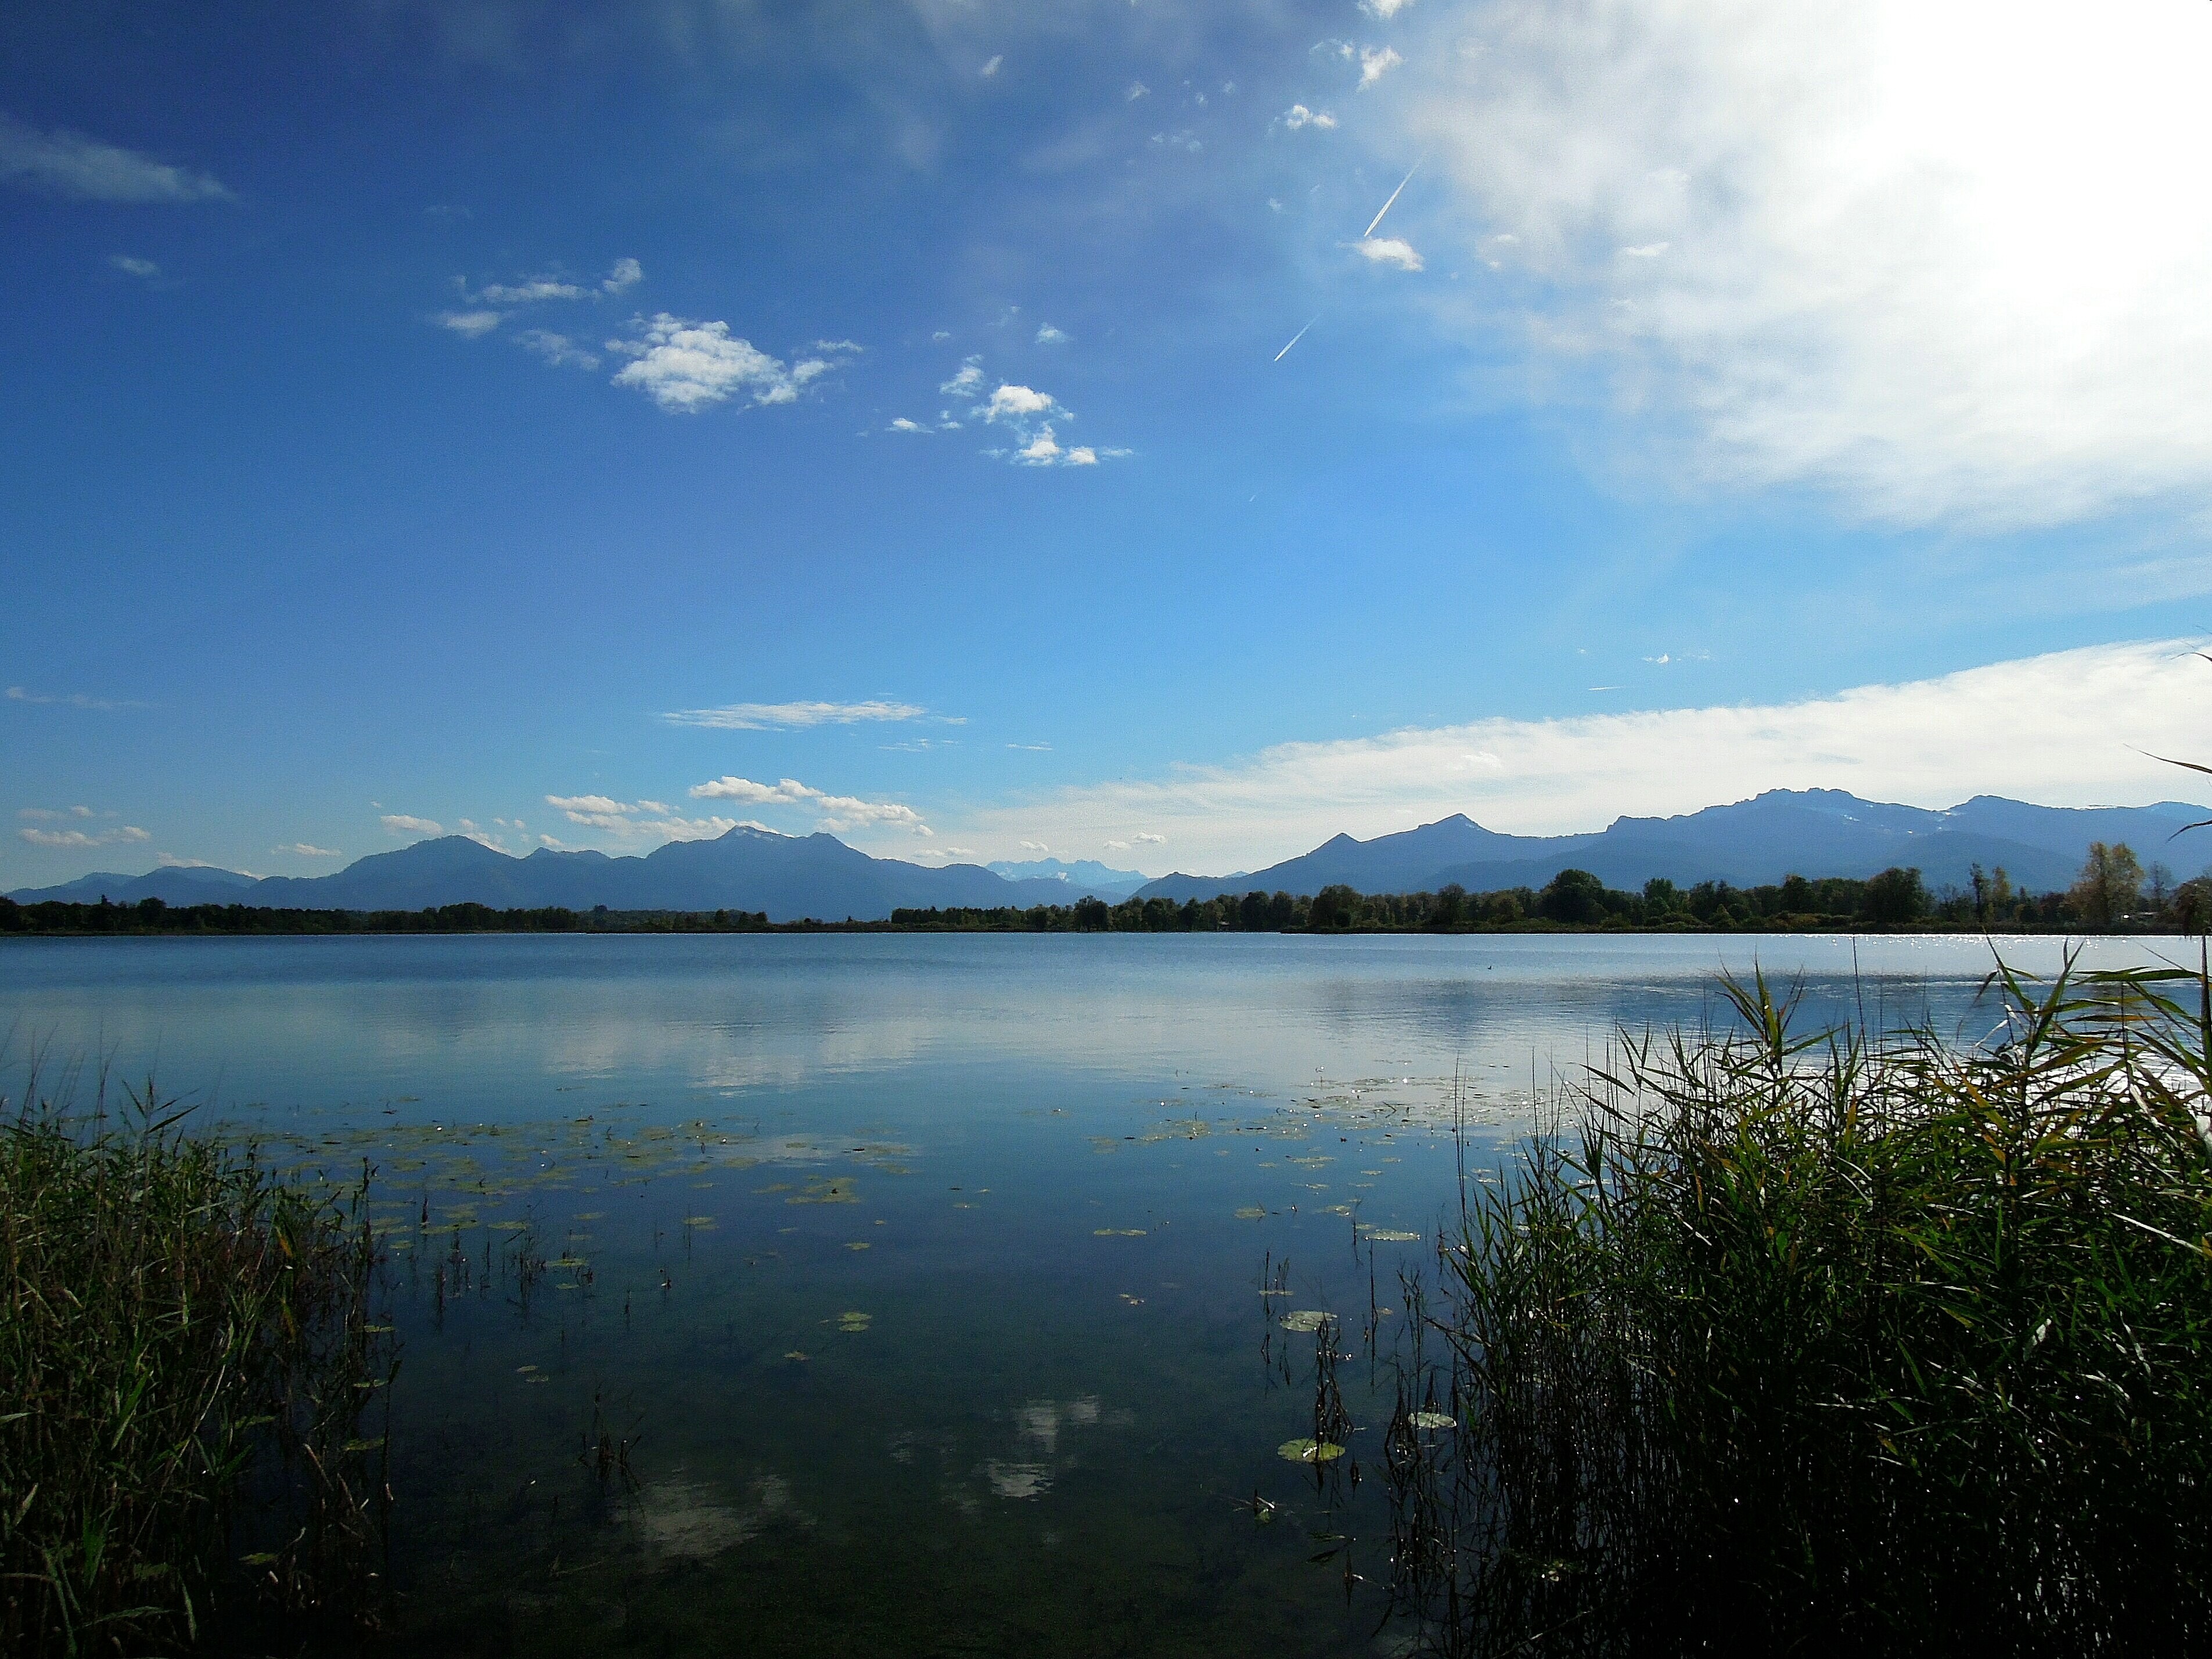
landscape, sea, tree, water, nature, horizon, mountain, cloud, sky, sunrise, sunlight, morning, lake, view, dawn, dusk, evening, reflection, peaceful, bay, blue, reservoir, lighting, body of water, clouds, mountains, vision, wide, loch, distant, upper bavaria, chiemsee, atmospheric phenomenon